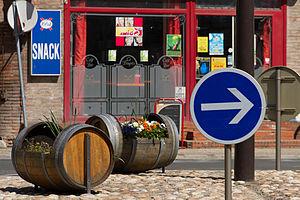
Rabastens
Rabastens est une commune française située dans le département du Tarn, en région Occitanie.